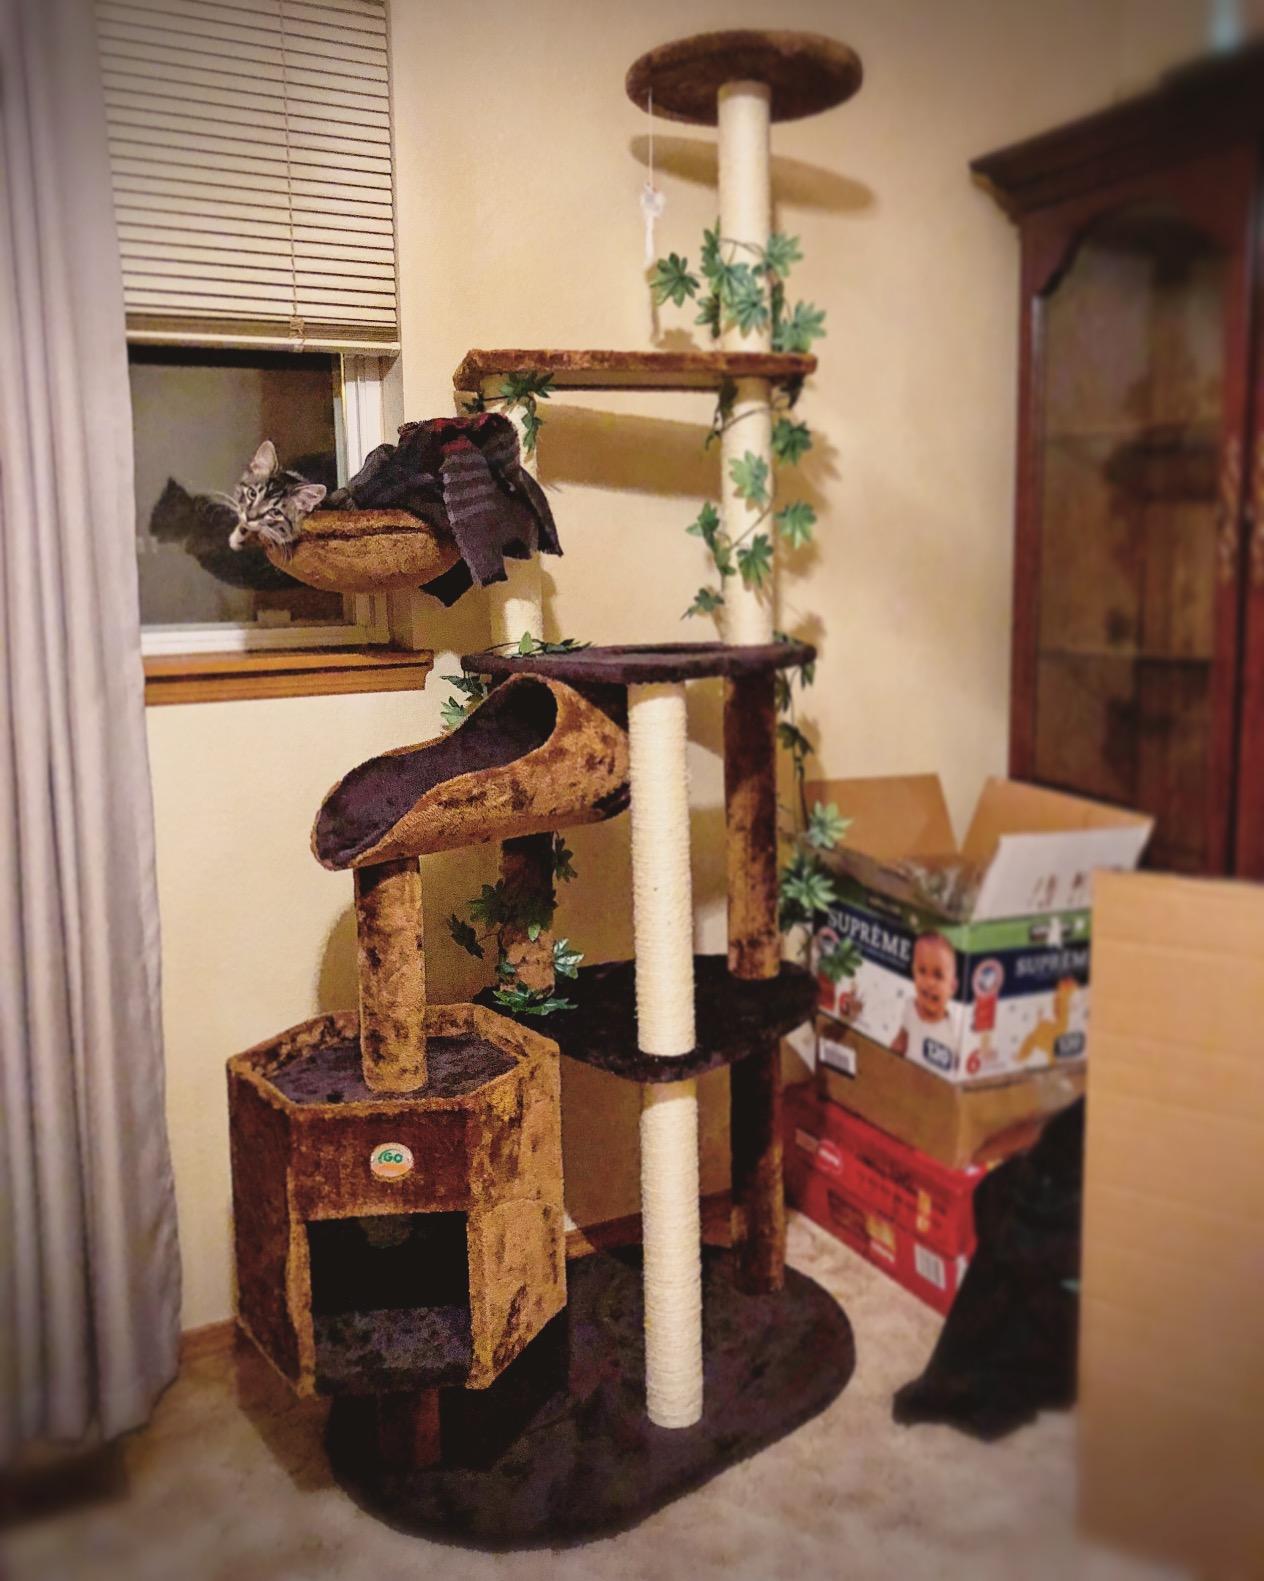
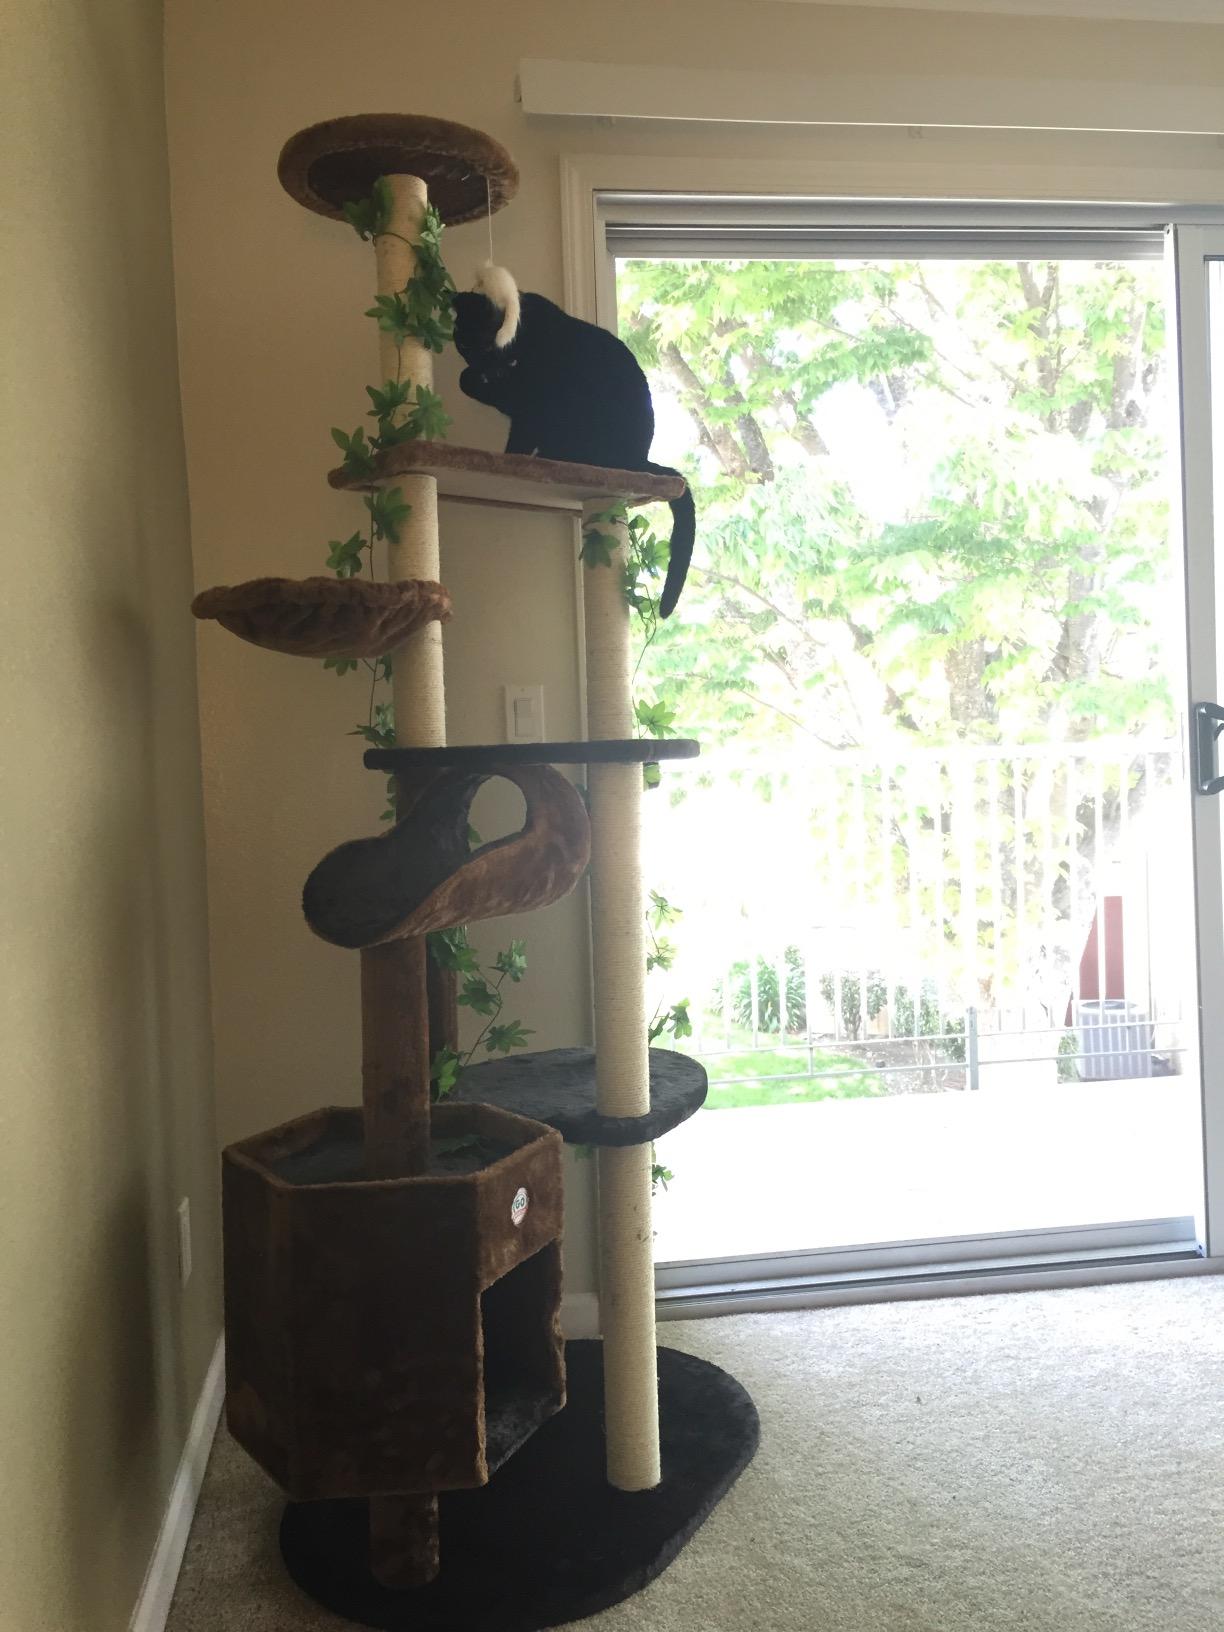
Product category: items_cat tree
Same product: yes